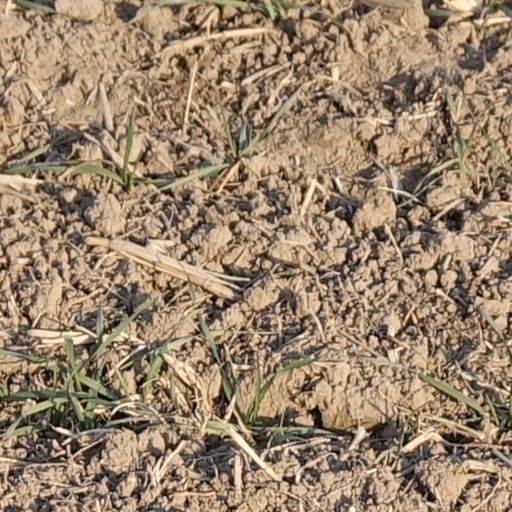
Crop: wheat